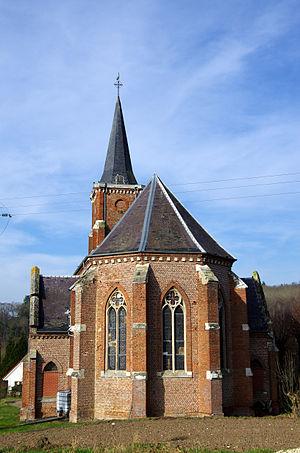
Mouflers est une commune française située dans le département de la Somme, en région Hauts-de-France.